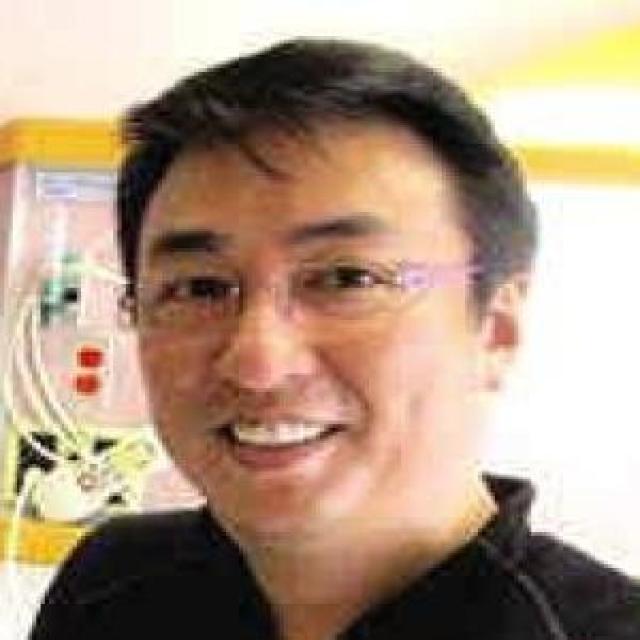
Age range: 21-44